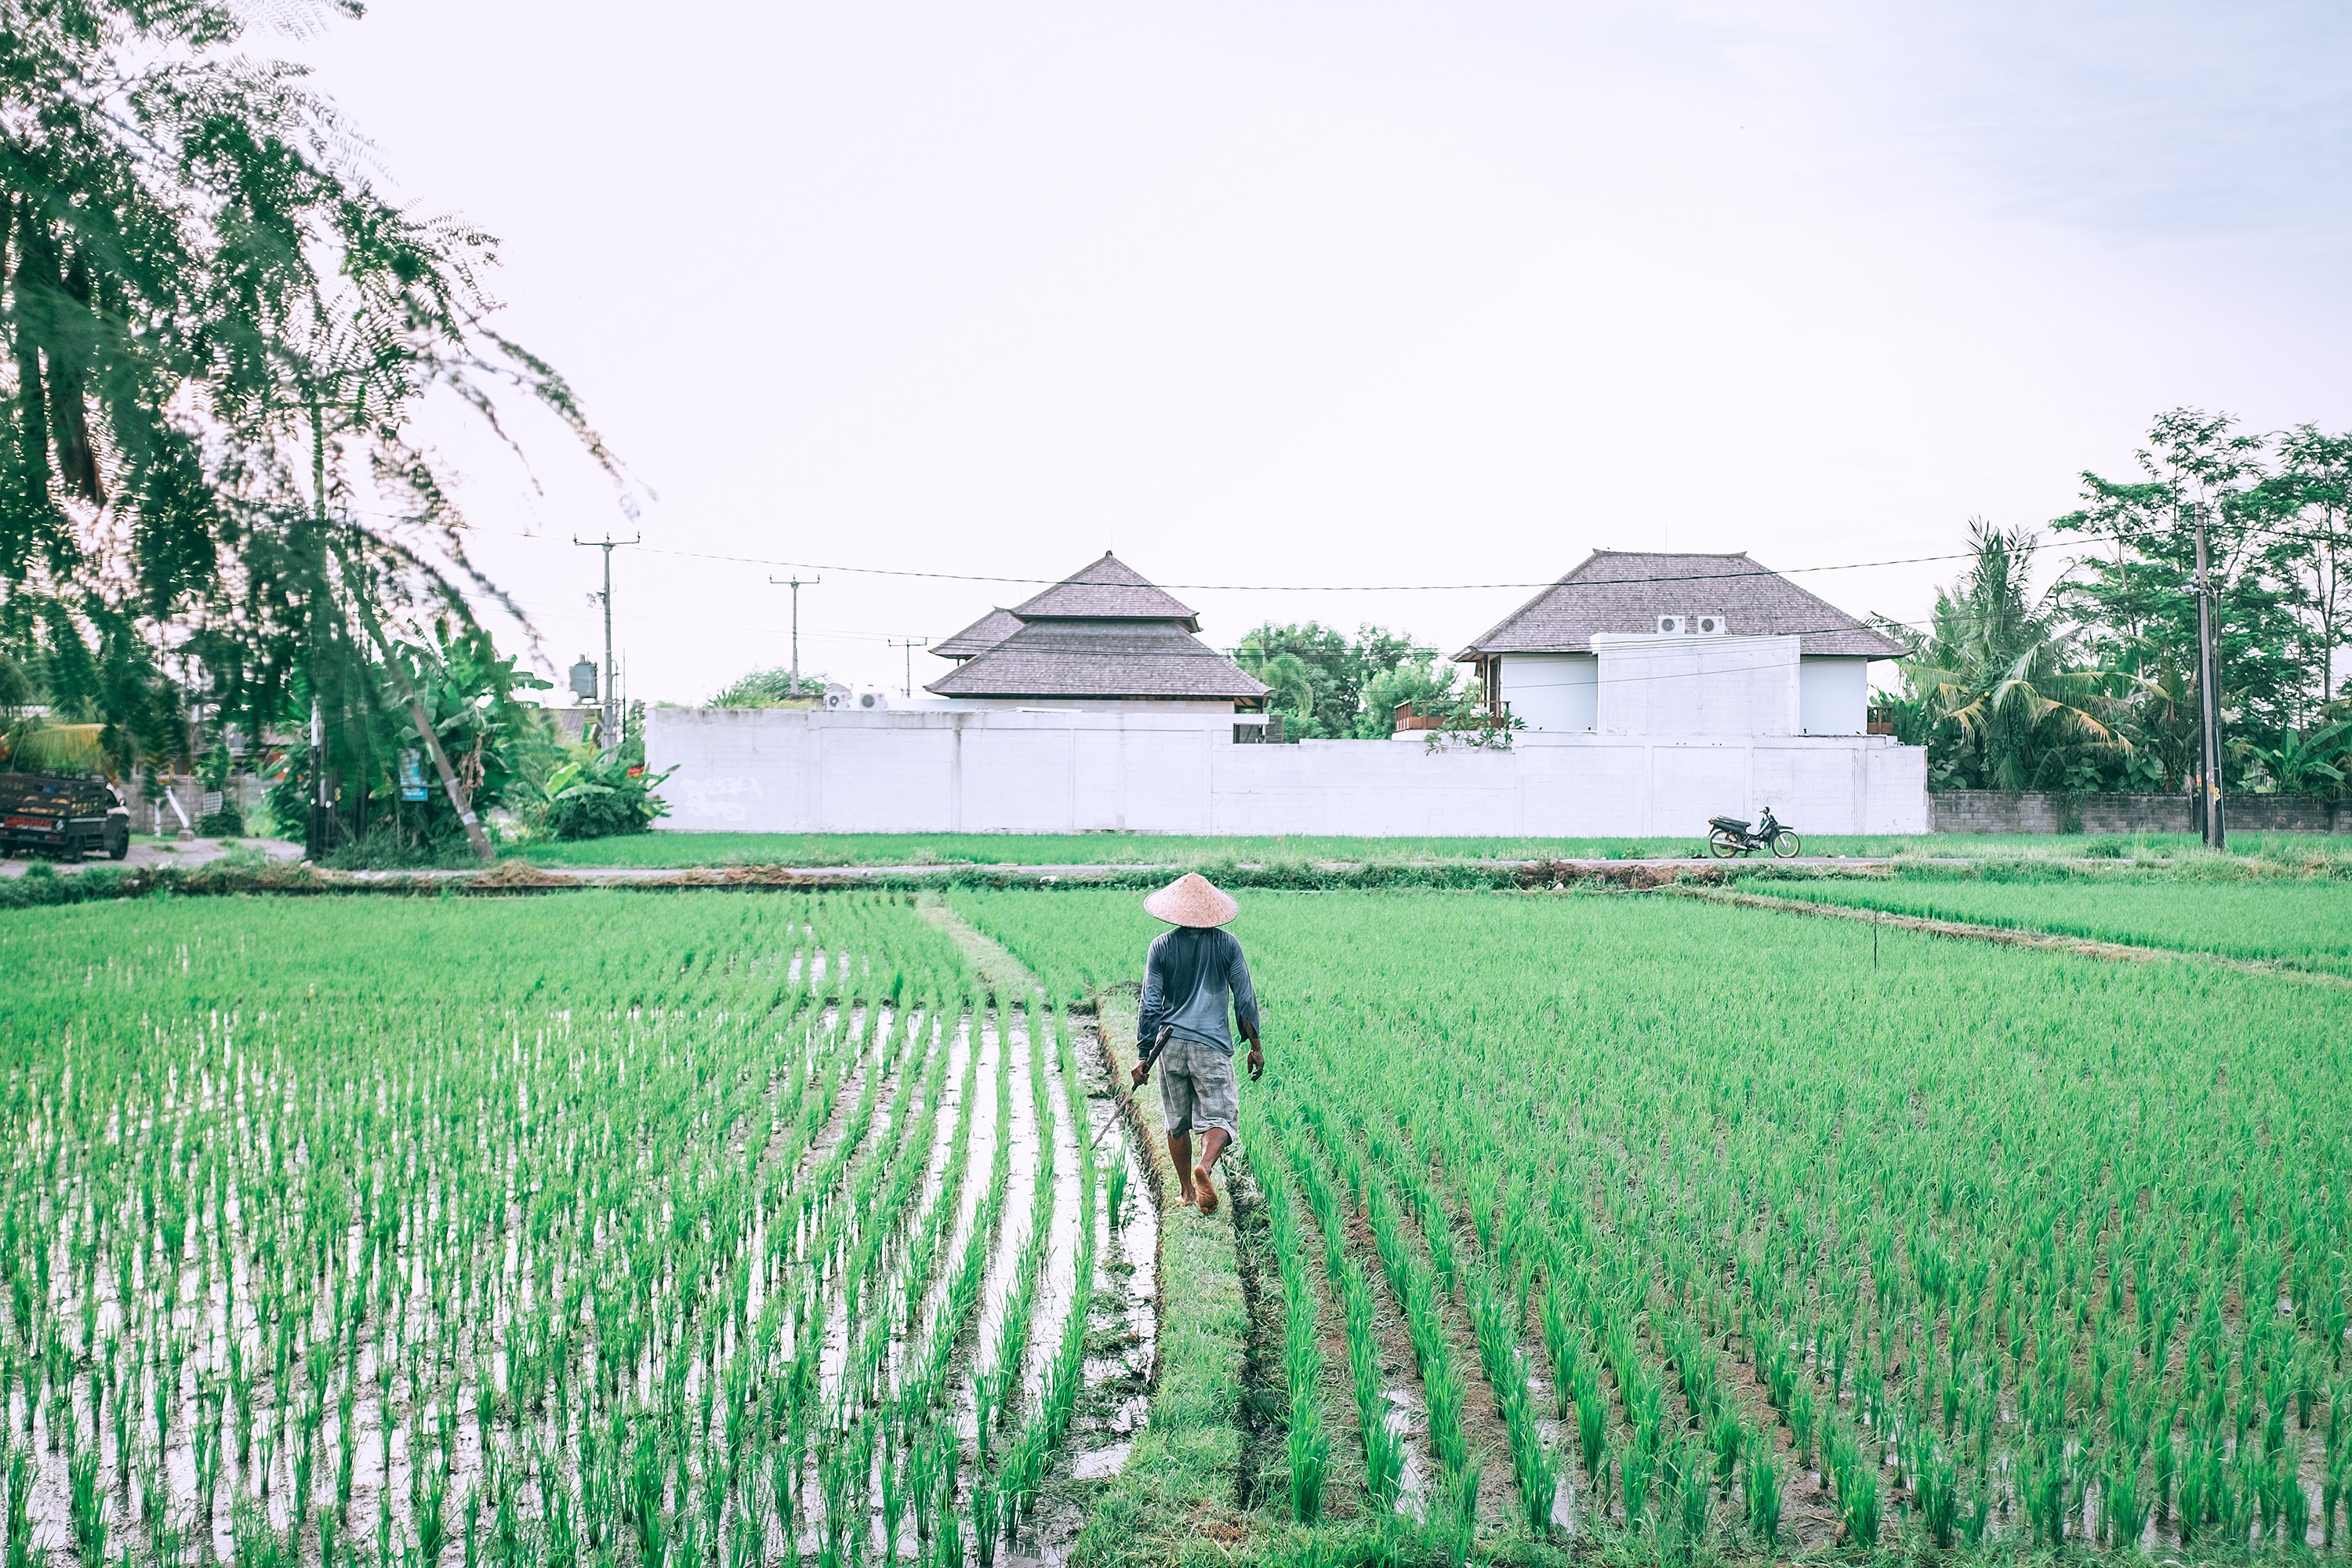
grass, field, farm, lawn, meadow, flower, green, crop, agriculture, plantation, rural area, paddy field, grass family